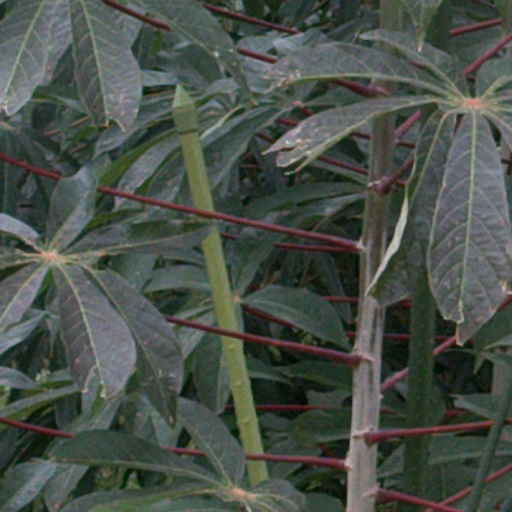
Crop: cassava